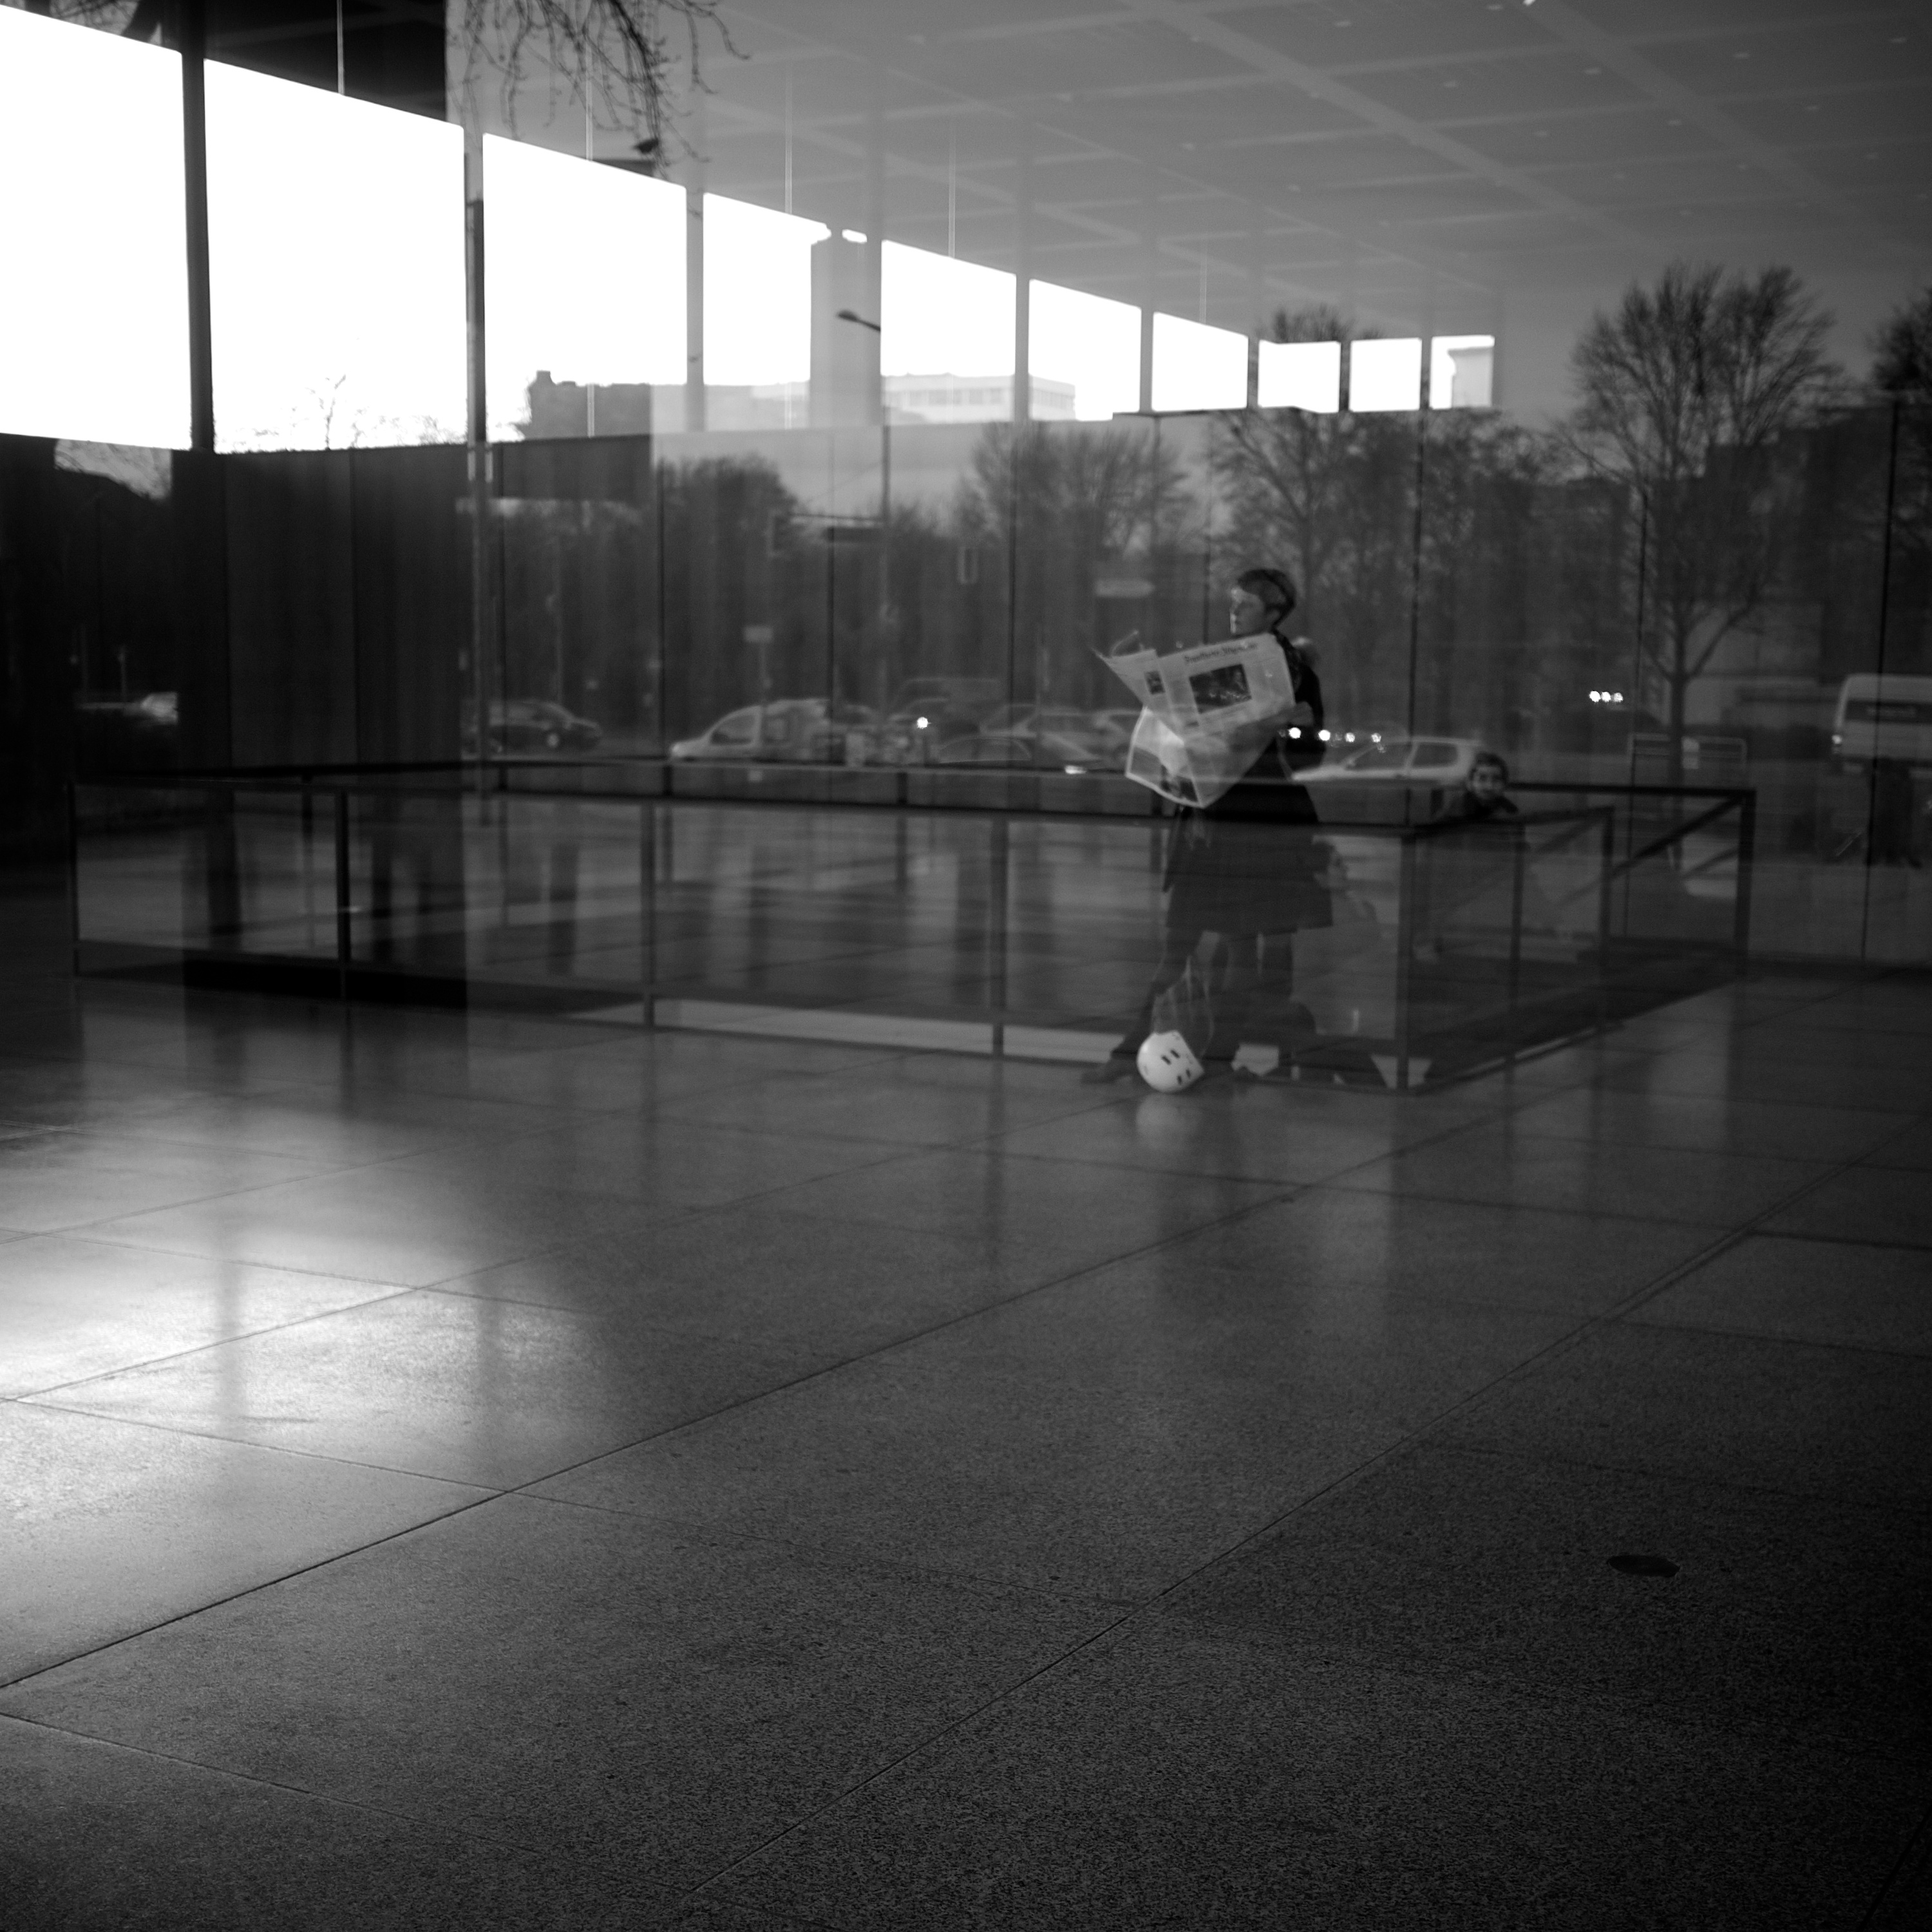
light, black and white, structure, white, street, photography, floor, ebook, line, reflection, shadow, training, darkness, black, monochrome, lighting, streetphotography, flickr, thomas, video, olympus, photograph, omd, fuji, shape, leica, monochrom, leuthard, hcb, thomasleuthard, flooring, monochrome photography